KUR EC3 class

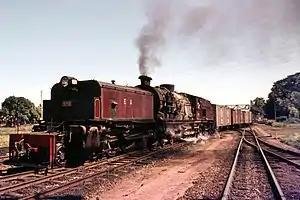
No. 5712 "Kigezi" with a freight train at Mombasa, Kenya, in 1969

The KUR EC3 class, later known as the EAR 57 class, was a class of gauge Garratt-type articulated steam locomotives. The twelve members of the class were built by Beyer, Peacock & Co. in Manchester, England, for the Kenya-Uganda Railway (KUR). They entered service between 1939 and 1941, and were later operated by the KUR's successor, the East African Railways (EAR).